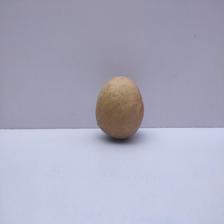
Size: Medium